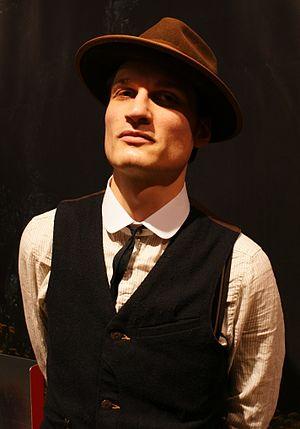
Bror Gunnar Jansson, né le 7 juillet 1986 à Lerum est un auteur-compositeur-interprète suédois.